Lolium pratense

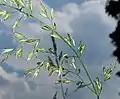
The inflorescence is a panicle.

Meadow fescue is a tuft-forming perennial (called a bunchgrass in the US), with erect to spreading hollow flowering stems up to about 1 m (3 ft) tall (exceptionally up to 120 cm) which are quite hairless (glabrous), including the leaf sheaths. At the top of the sheath is a short (1 mm) ligule and pointed auricles that can wrap slightly around the stem. The leaf blade is flat, up to about 8 mm wide, and also glabrous, but rough on the top and the margins. The tillers (non-flowering stems) are typically shorter but otherwise similar to the culms.